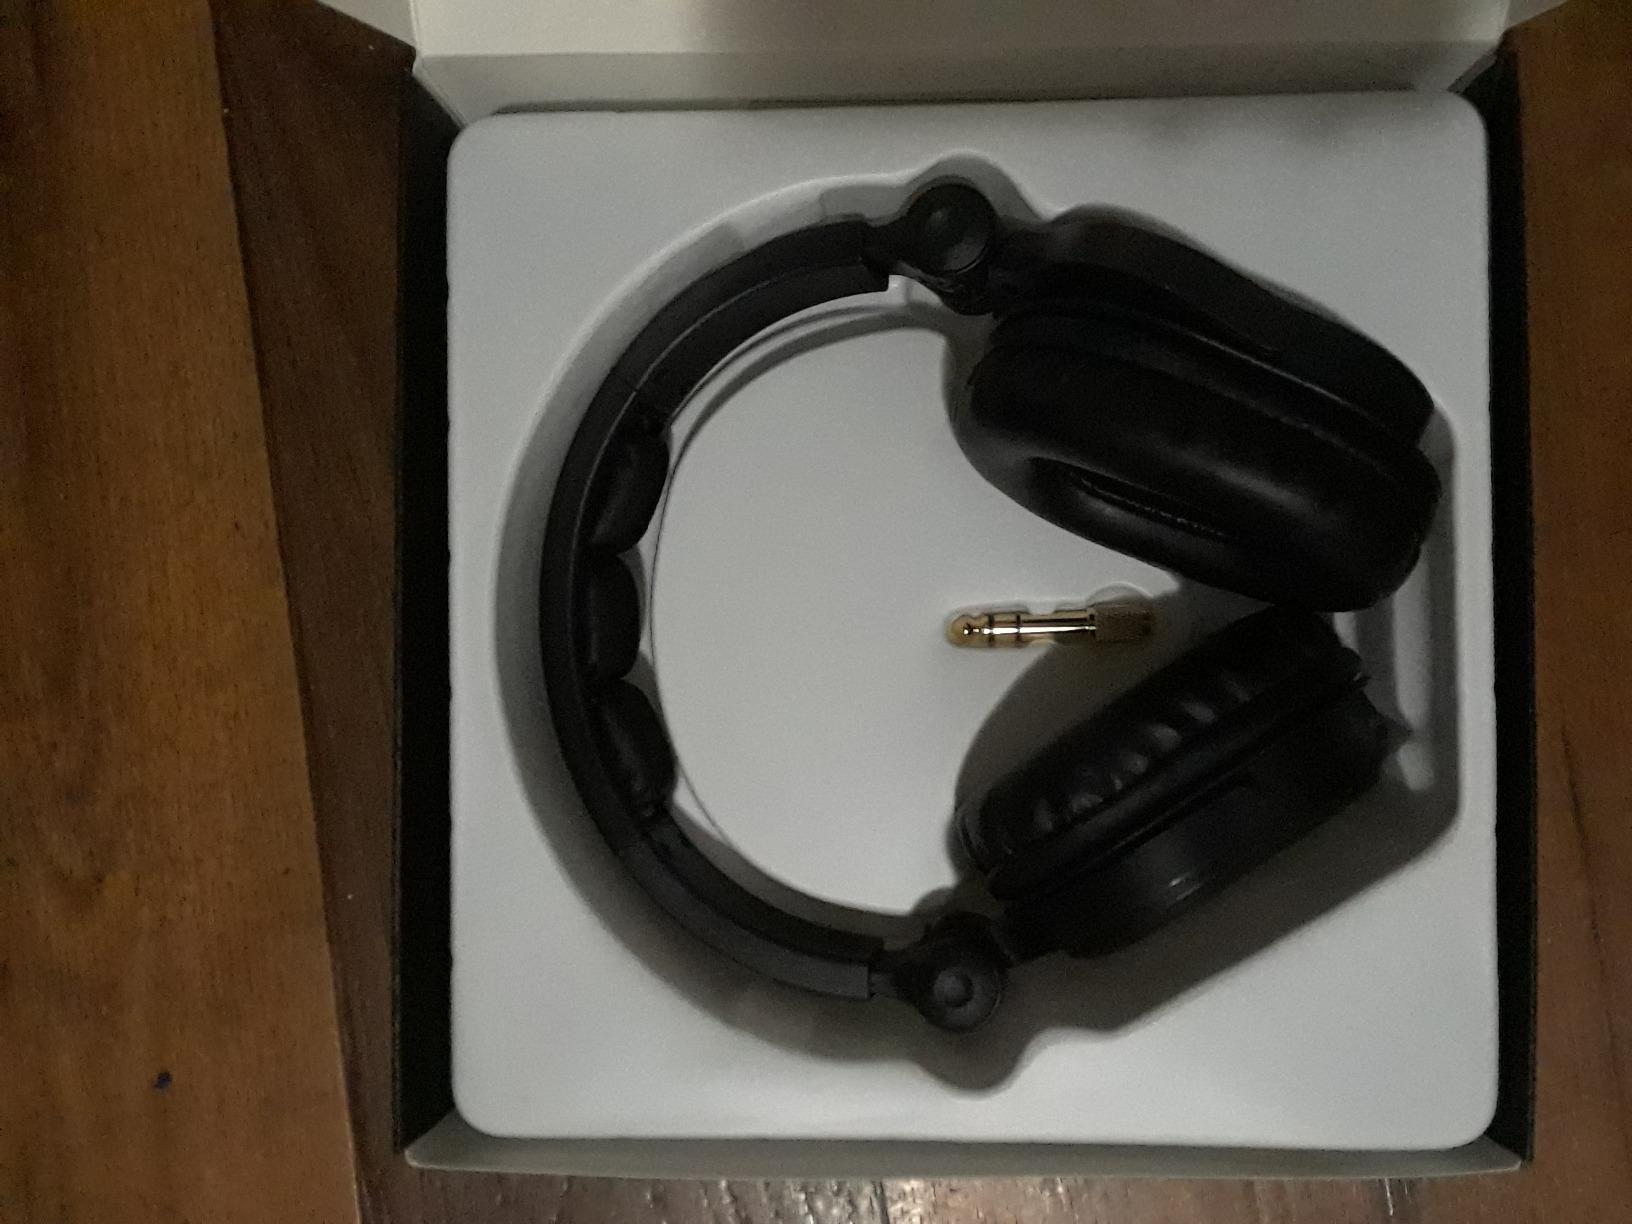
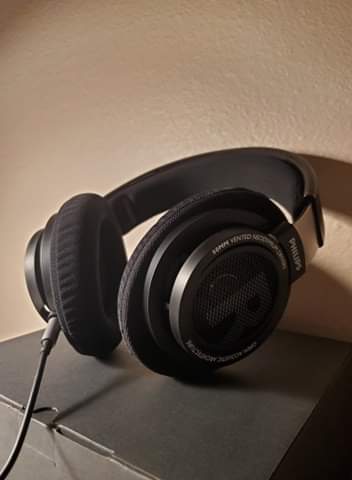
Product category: headphones
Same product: no